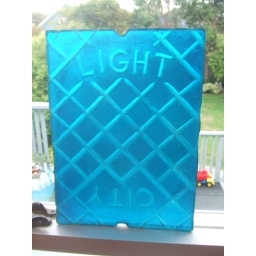
A glass cast of the metal plates that are all over Victoria.